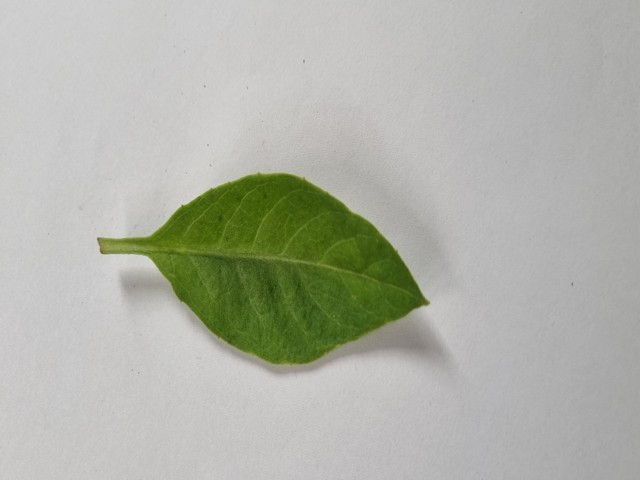
Plant: gainura